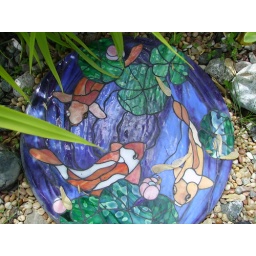
Arlene made this stunning fish pond that is the main feature in my dry river bed garden.